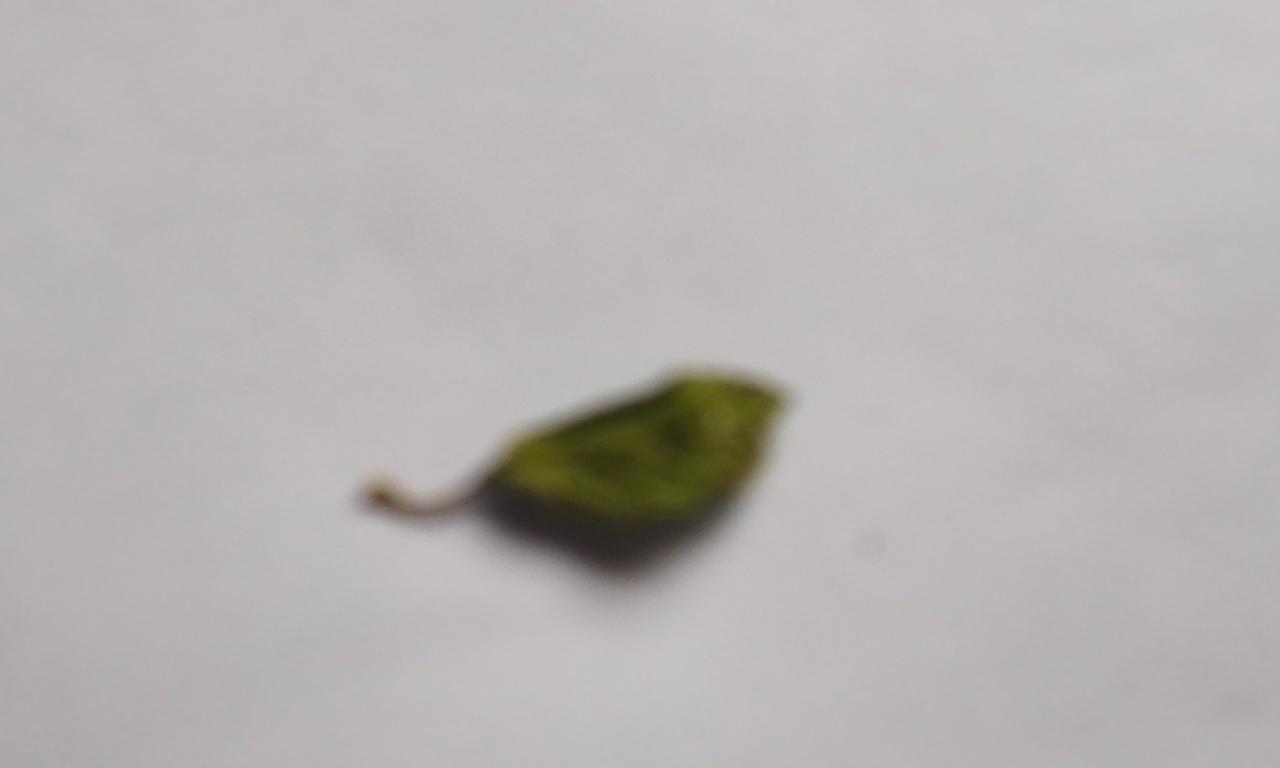
Label: Dried